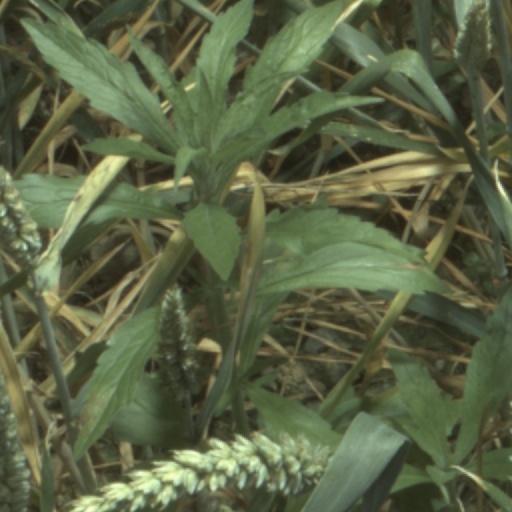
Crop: wheat